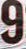
Number: 9